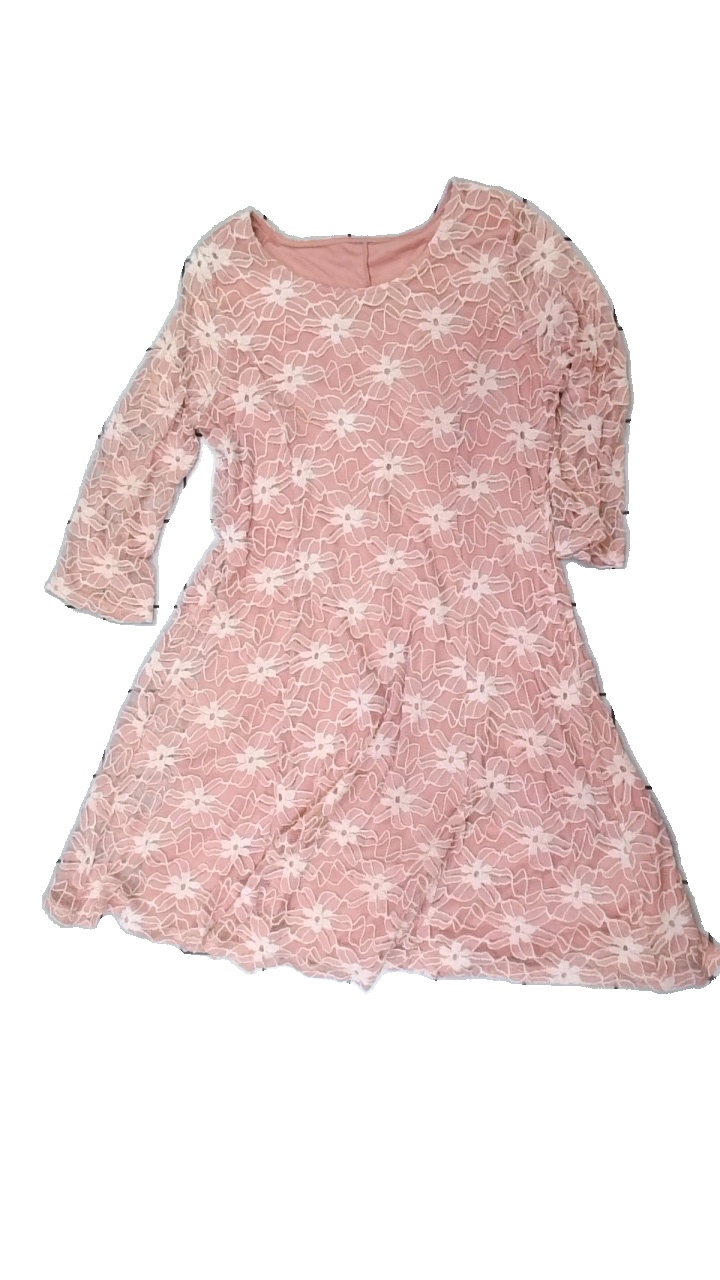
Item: Dress (Ladies)
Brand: Missing
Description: rosa blommig klänning
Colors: Pink
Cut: Regular
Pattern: Floral print
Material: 70% polyester 30% nylone
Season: Summer
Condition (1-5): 5
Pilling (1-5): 5
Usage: Reuse
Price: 100-150